Utah Department of Health and Human Services

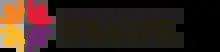

The Utah Department of Health is the Government of Utah's body responsible for public health.